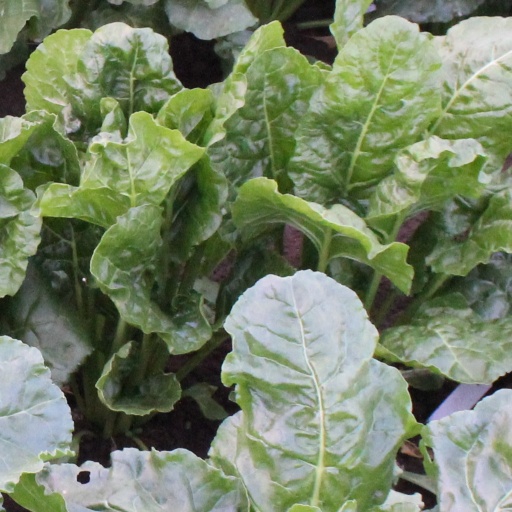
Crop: sugar beet